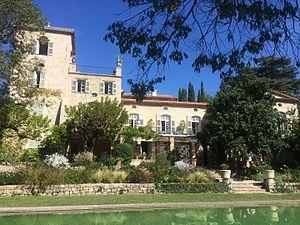
Façade Sud du Château de La Colle Noire
Christian Dior, né le 21 janvier 1905 à Granville dans la Manche et mort le 24 octobre 1957 à Montecatini Terme en Italie, est un grand couturier français.
Montauroux est une commune française située dans le département du Var, en région Provence-Alpes-Côte d'Azur.